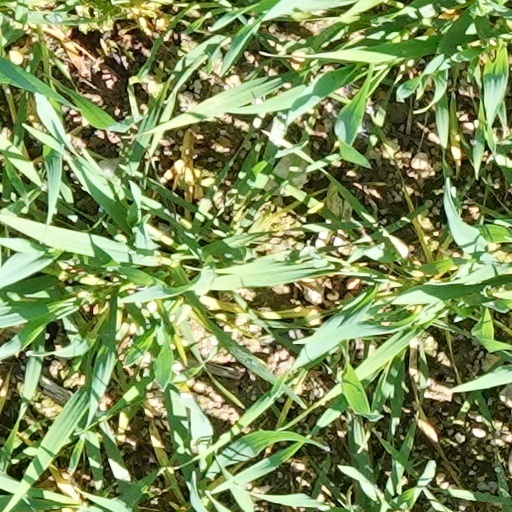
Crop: wheat